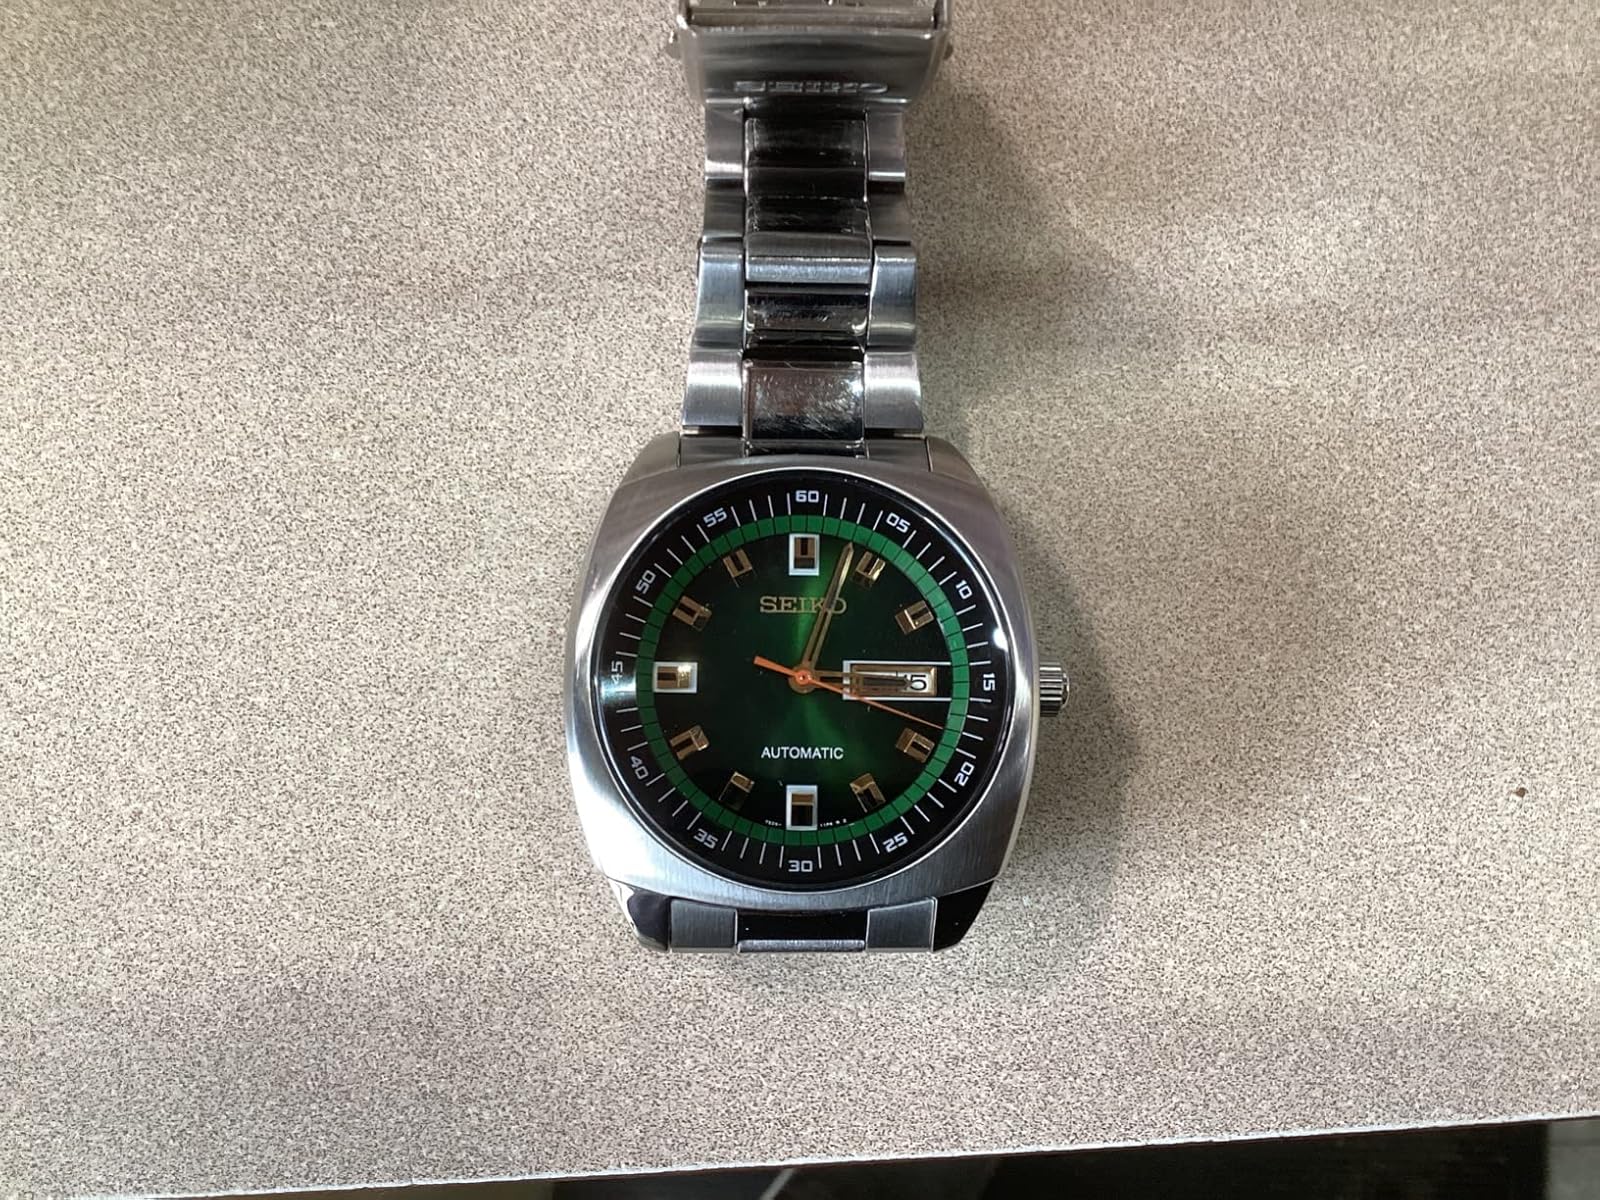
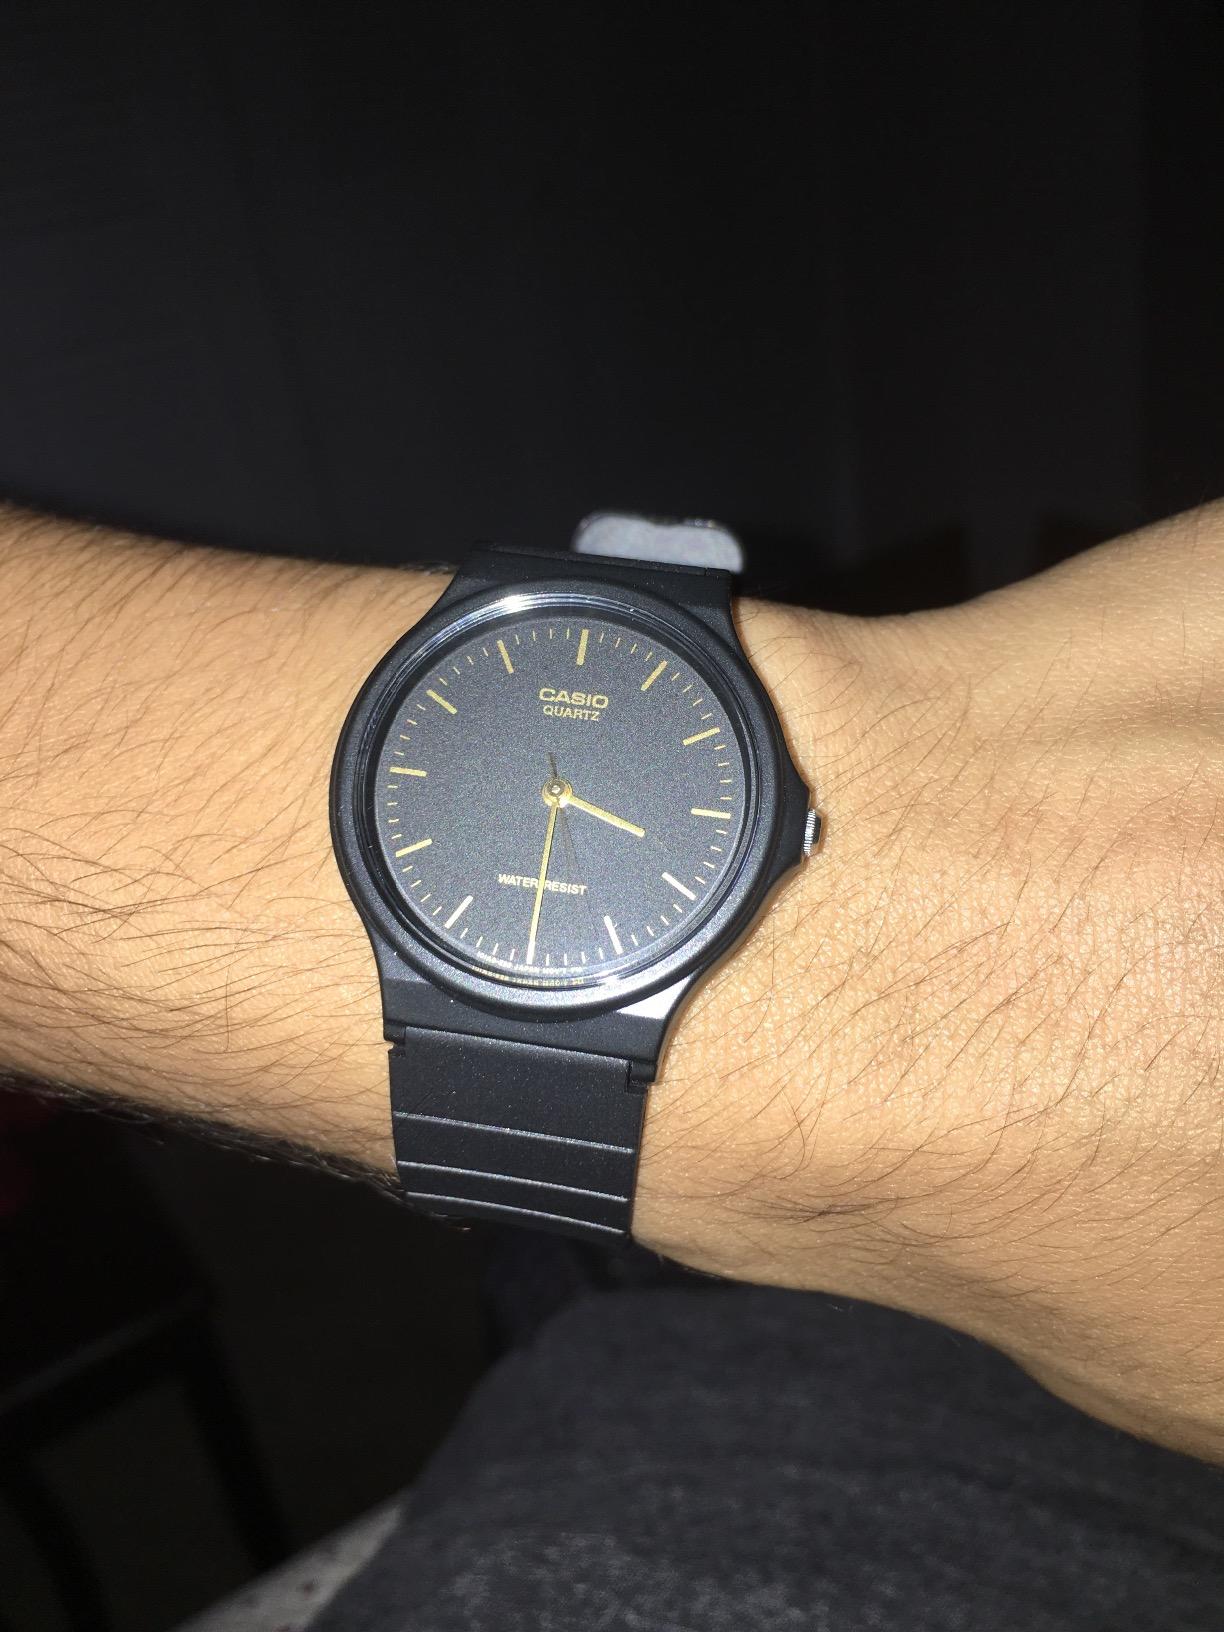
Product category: accessories_watch
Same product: no